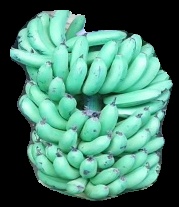
Variety: pachbale
Grade: grade1